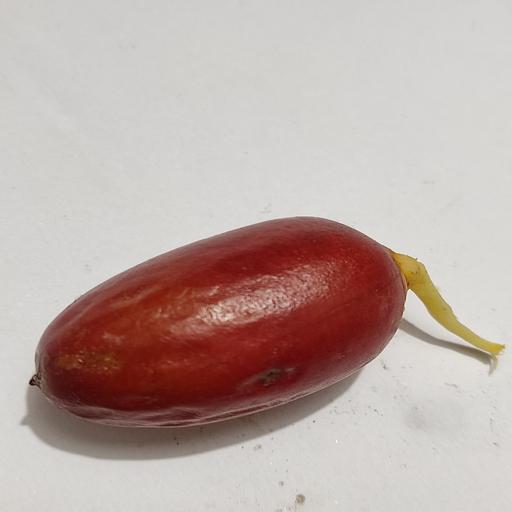
Crop type: Date Palm